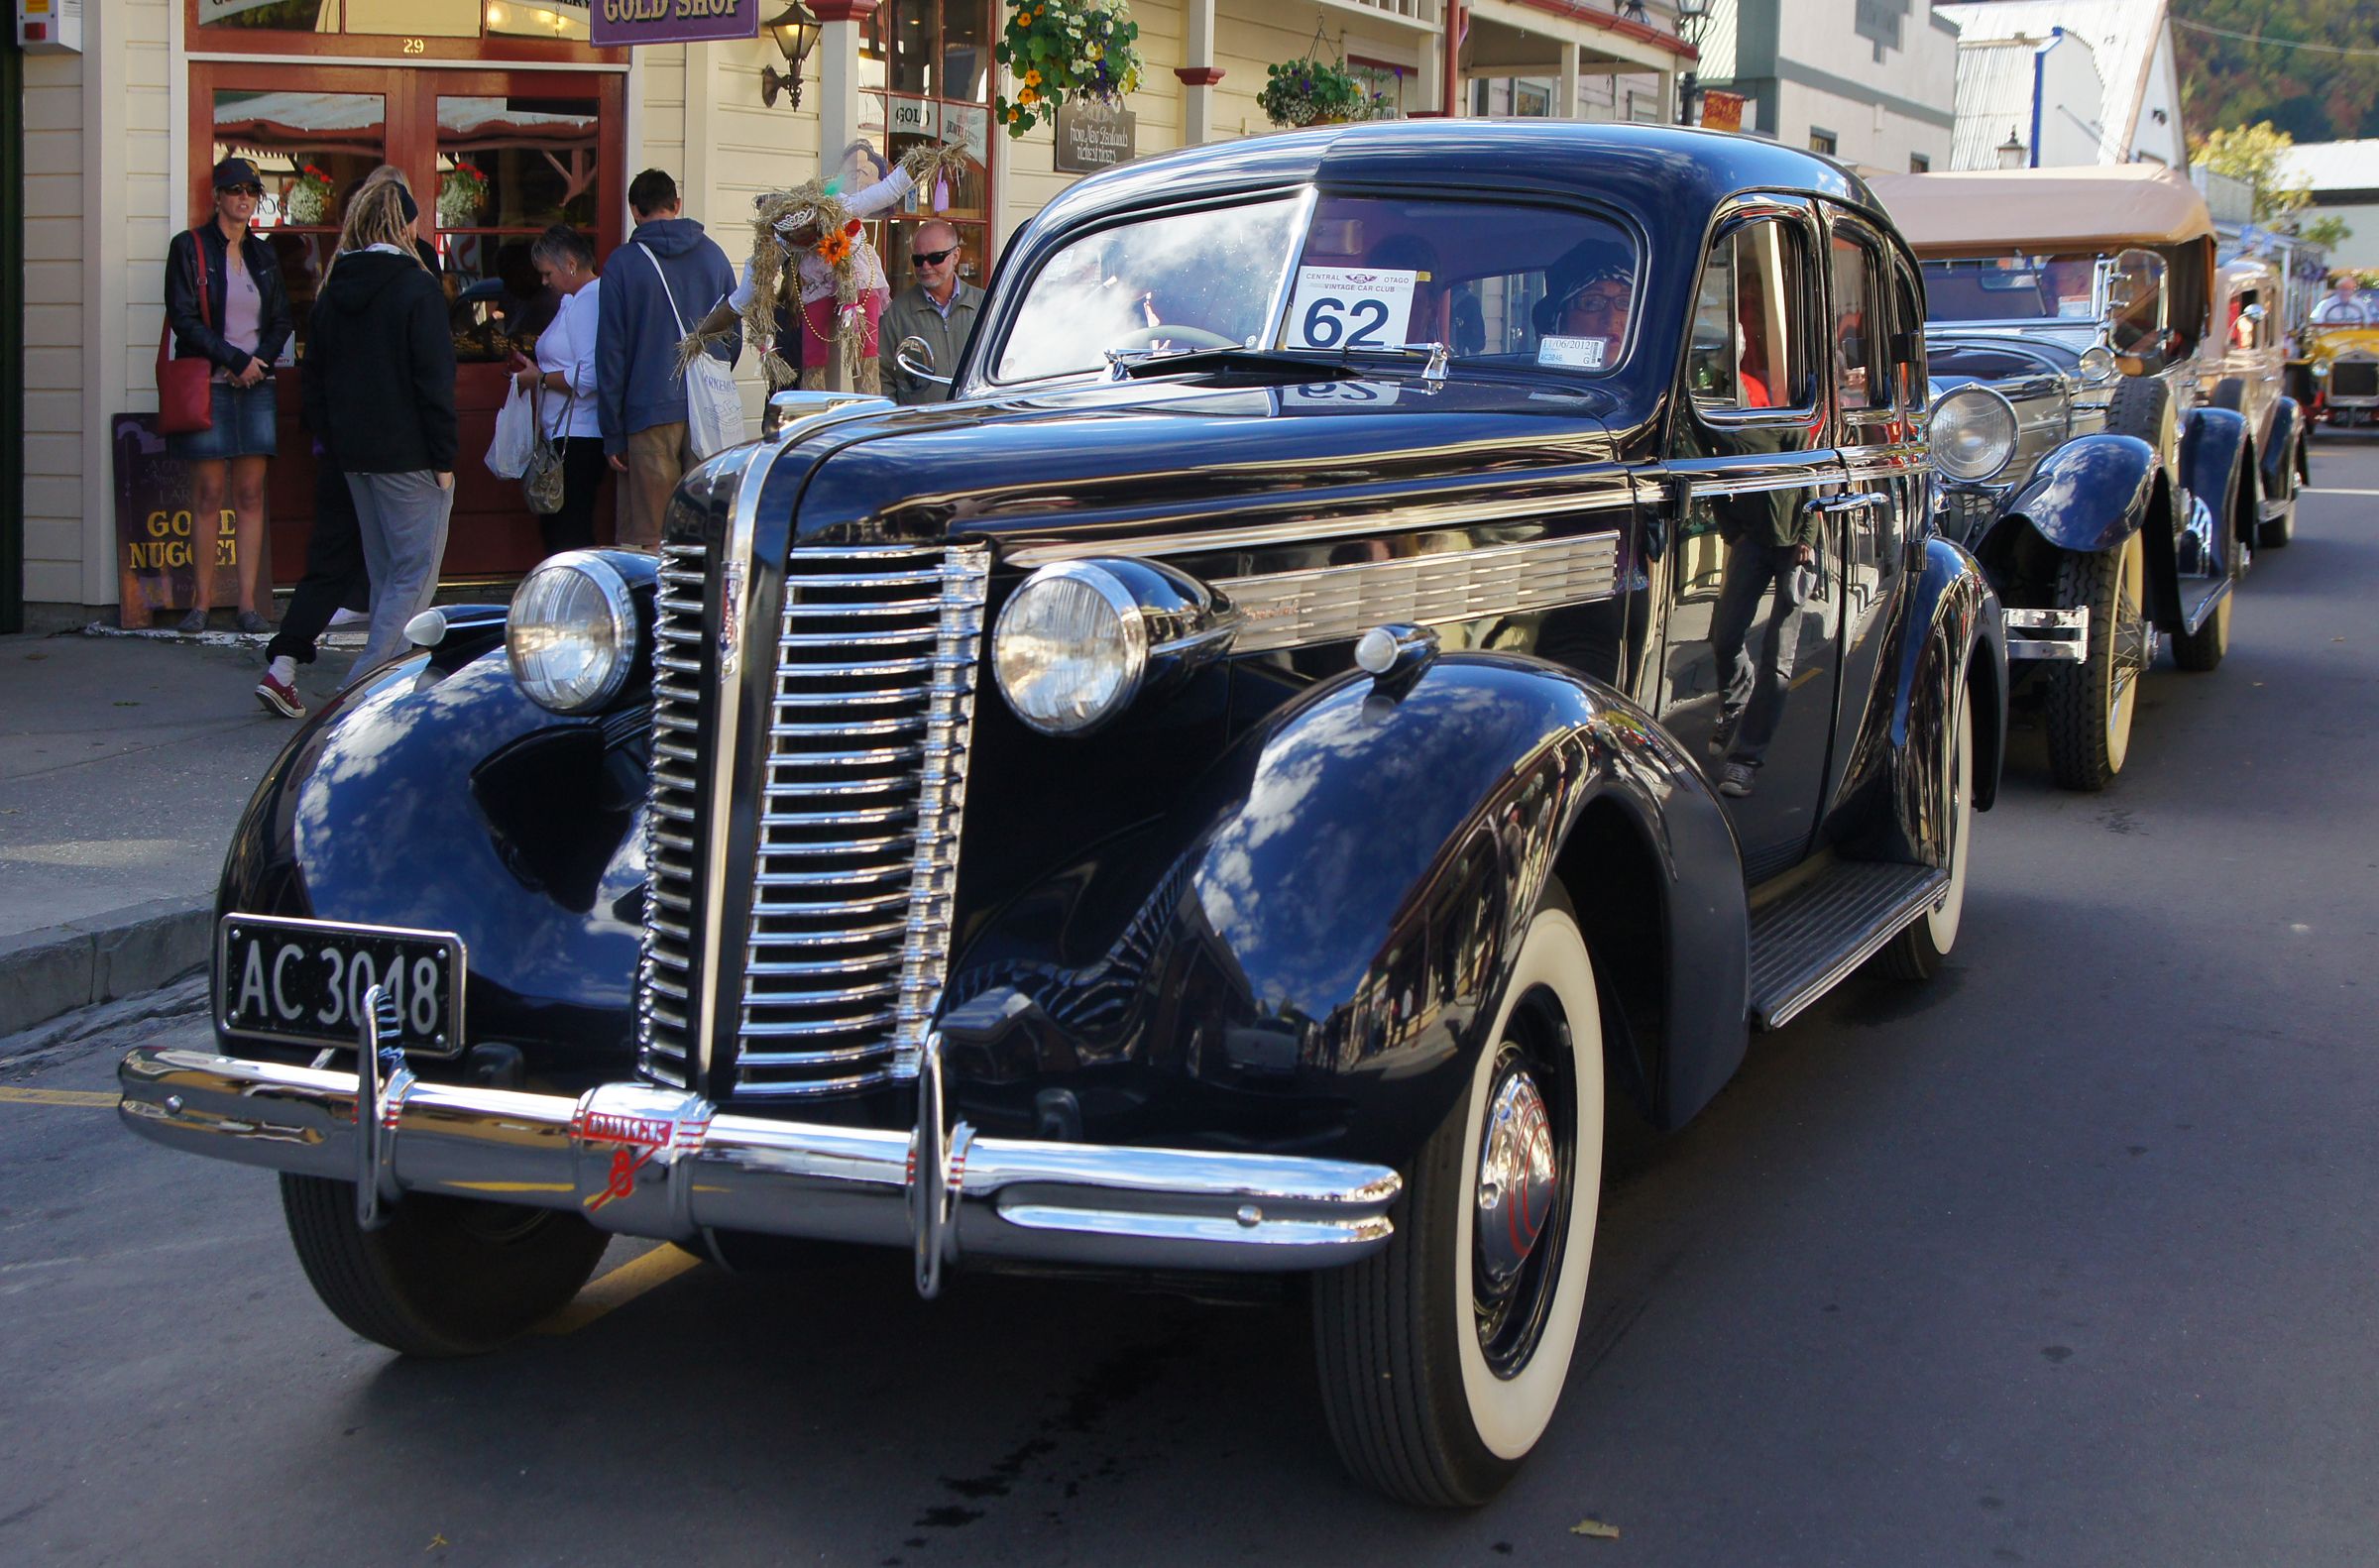
car, vehicle, motor vehicle, vintage car, cars, classic, buick, carshow, classiccars, vintagecars, autoshows, carparade, vintangecarclubs, carsrestored, antique car, hot rod, auto show, land vehicle, touring car, automobile make, luxury vehicle